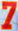
Number: 7